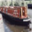
Label: ship